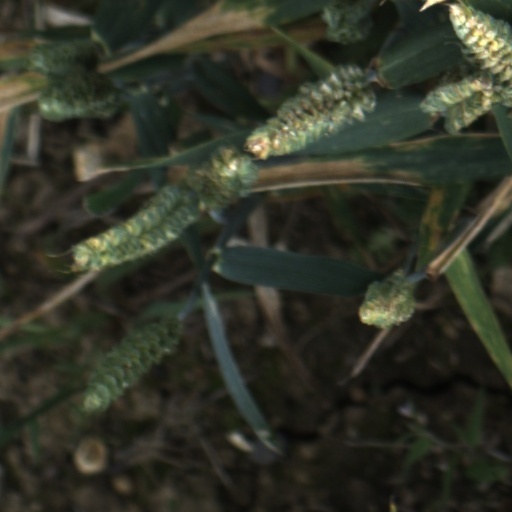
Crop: wheat